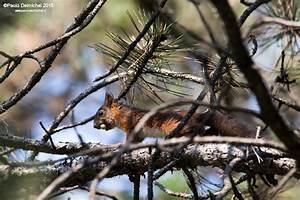
Label: squirrel